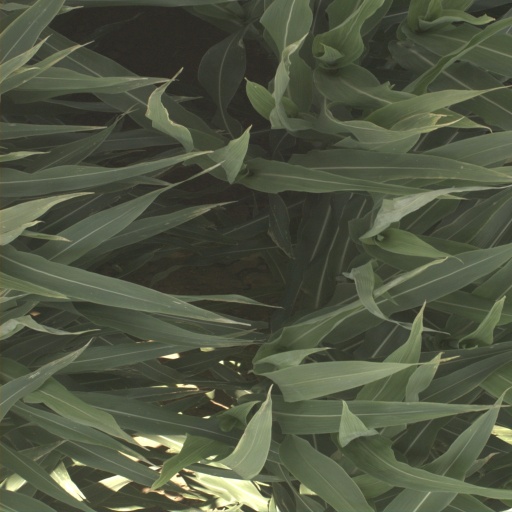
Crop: sorghum